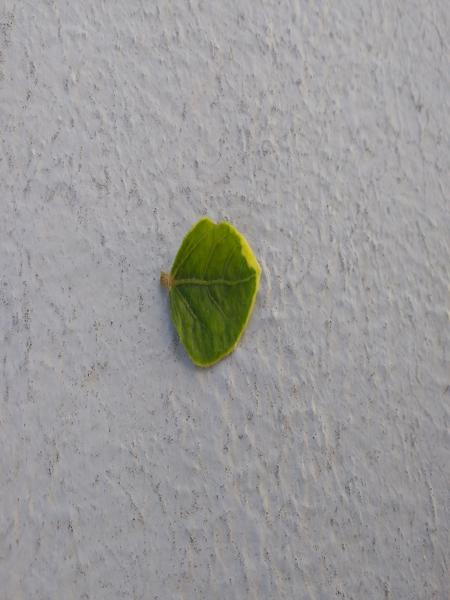
Plant: Hibiscus